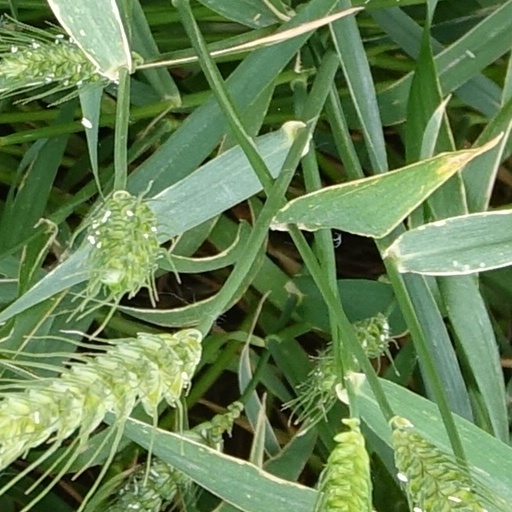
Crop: wheat